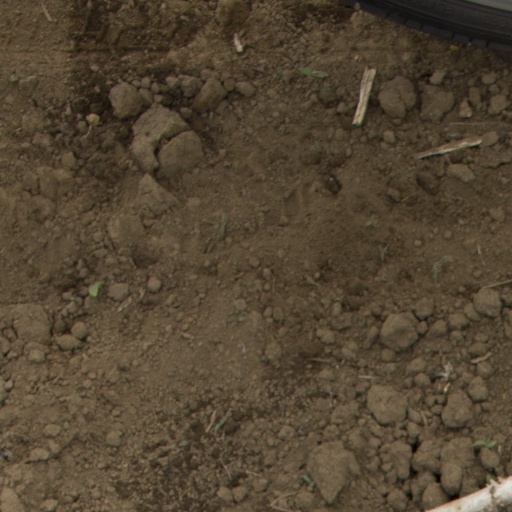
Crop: Jerusalem artichoke